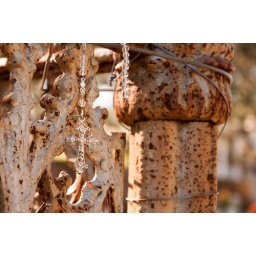
Detail of cross hanging from the fence around a tomb